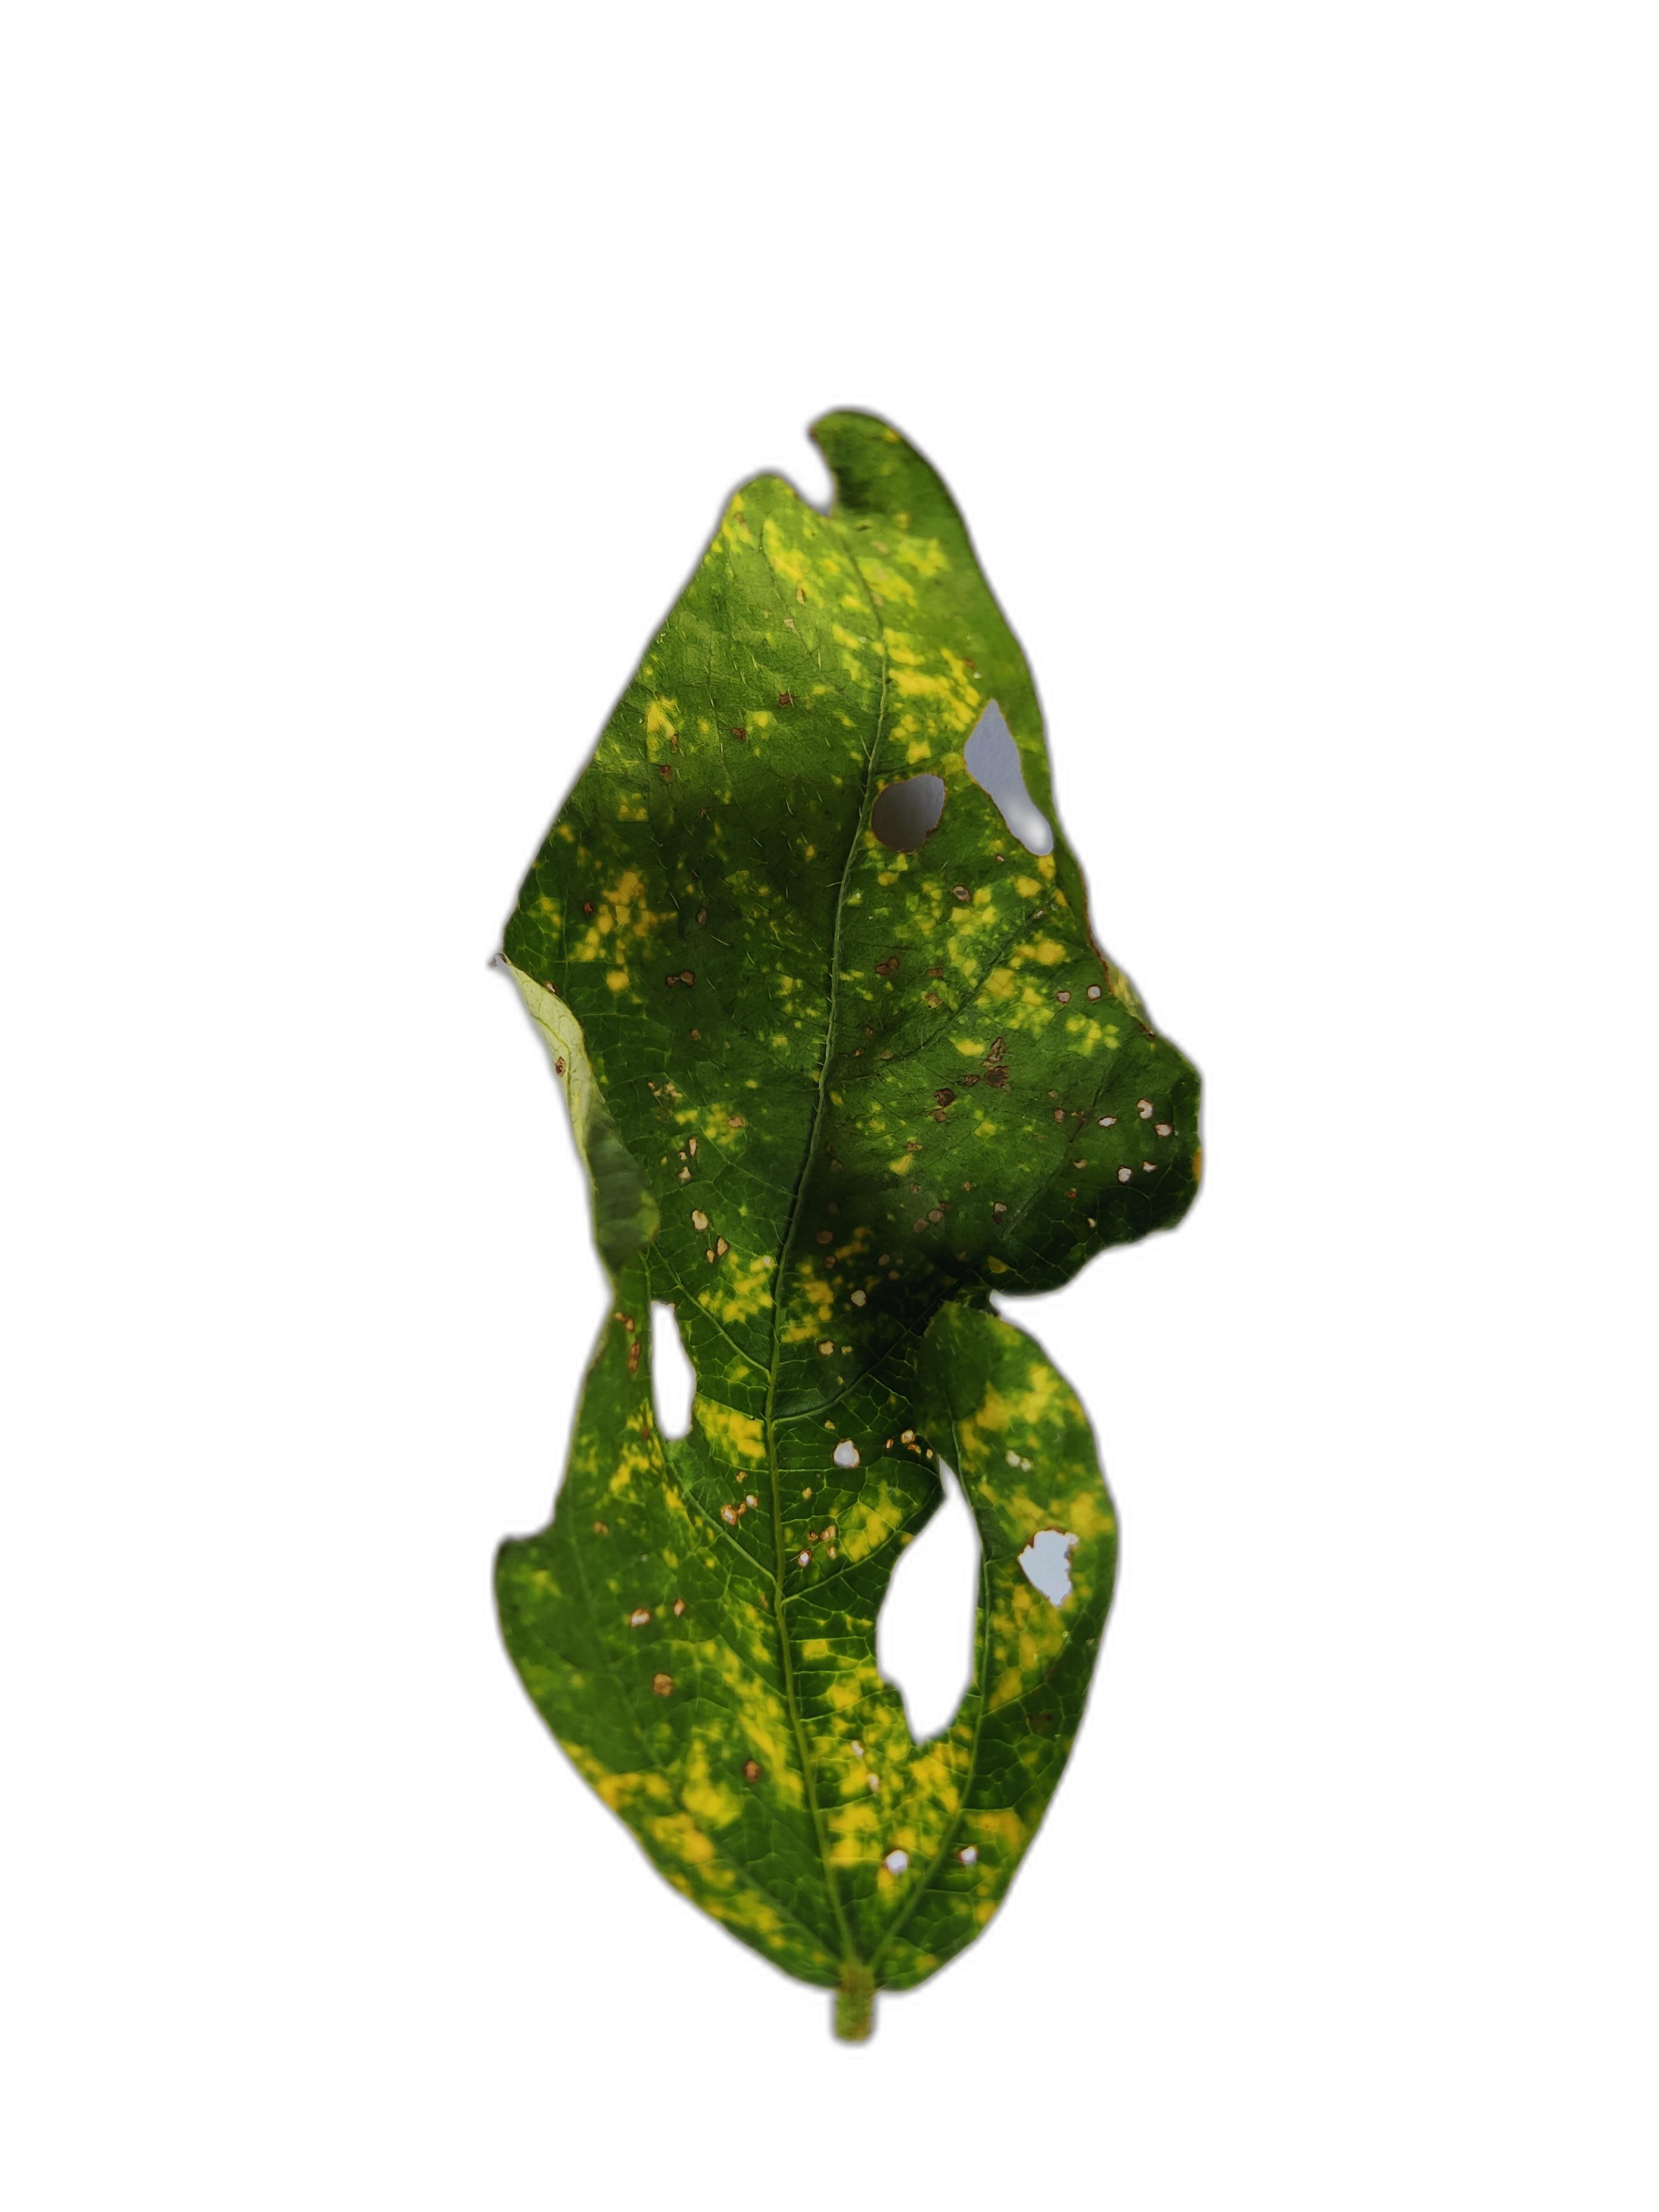
Label: Yellow Mosaic